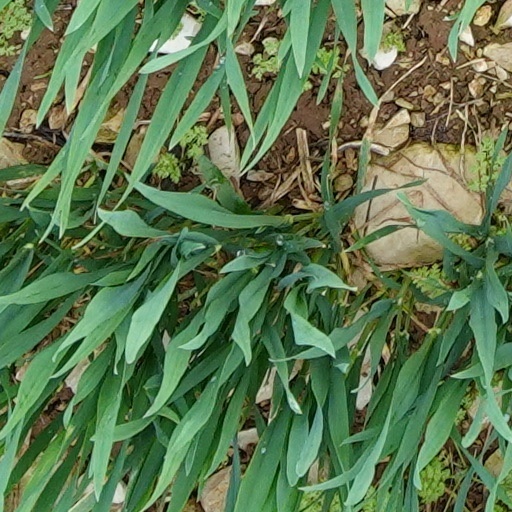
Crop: wheat